Water speed record

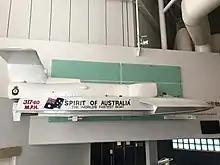
The actual "Spirit of Australia" in which Ken Warby set the world water speed record in 1978 on Blowering Dam, New South Wales, Australia, on display in the Australian Maritime Museum in Sydney

The world unlimited water speed record is the officially recognised fastest speed achieved by a water-borne vehicle, irrespective of propulsion method. The current unlimited record is , achieved by Australian Ken Warby in the "Spirit of Australia" on 8 October 1978. Warby's record was still standing more than 45 years later.